Baltrum

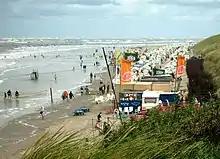
Beach of Baltrum

Although Baltrum became a seaside resort in 1876, the tourism grew very slowly. Since 1966 Baltrum has been a seaside health resort approved by the state of Germany. Two hotels were opened in the end of the 19th century, "Hotel Küper" in 1892 and "Hotel zur Post" in 1895. Before the World War II broke out 5,000 to 6,000 people visited Baltrum annually. In 1960 nearly 17,000 tourists showed up and since the 1970s there are over 30,000 people making holidays every year during the peak season. Besides the approximately 500 inhabitants about 3,000 guests are constantly living on the island during the peak seasons exhausting the acceptance capacity of the two small villages.